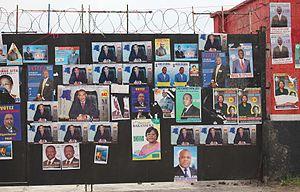
Le Mouvement de libération du Congo est un parti politique de la République démocratique du Congo. Il a été créé en 1998 par Jean-Pierre Bemba Gombo qui en est l'actuel président. Ève Bazaiba est actuellement le secrétaire général du parti.